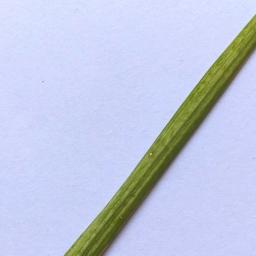
Label: Rice___Leaf_Blast